Fenerbahçe S.K. (football)

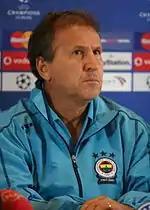
Zico coached the club between 2006 and 2008

The Turkish Football Federation founded a professional national league in 1959, which continues today under the name of the Süper Lig. Fenerbahçe won the first tournament, beating archrivals Galatasaray 4–1 on aggregate. The next year, Fenerbahçe participated in the European Cup for the first time. They qualified through a 4–3 win over Csepel SC, being the first Turkish club to advance to the next round by eliminating its opponent. They lost their first-round match to Nice 1–5 in a playoff game after drawing on aggregate. Fenerbahçe reached the quarter-final of the 1963–64 European Cup Winners' Cup where it was eliminated by MTK Budapest.